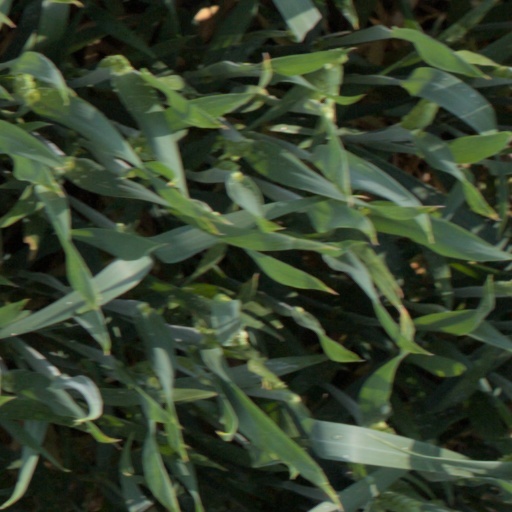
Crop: wheat